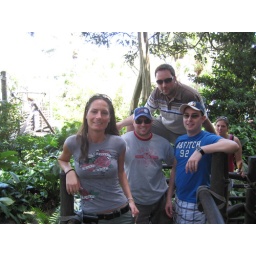
Maria in the tree house with Steve, Alex and Sam. We were the only one sober enough to head to Disney!